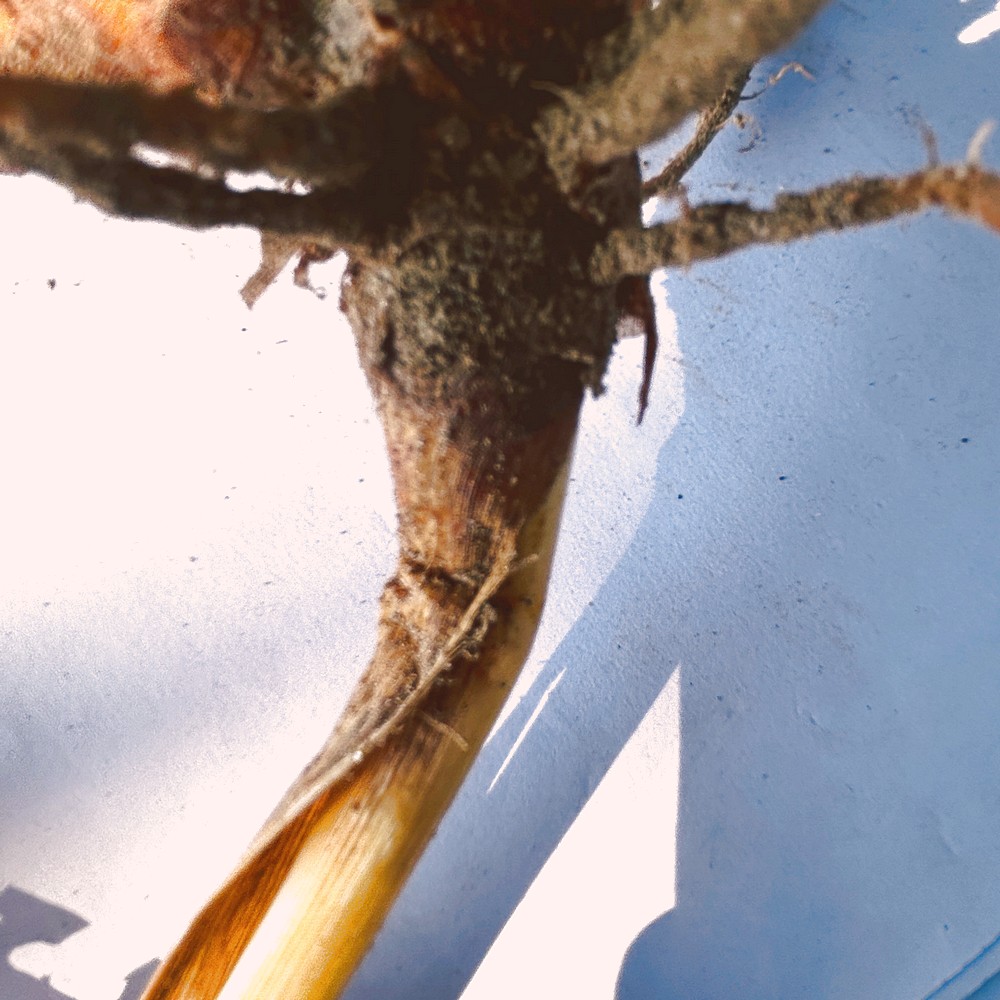
Label: Rhizome Disease Root